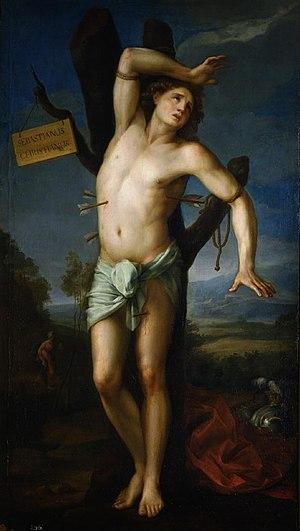
Gregorio Ferro, né Gregory Ferro Requeijo le 24 décembre 1742 à Boqueixón et mort le 23 janvier 1812 à Madrid, est un peintre espagnol.